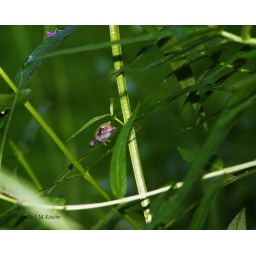
This little guy made his home in a plant next to the birdbath in our butterfly garden.Tolland County CT07/25/06